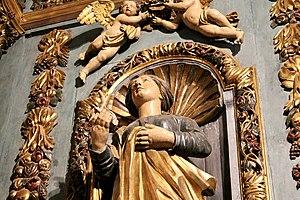
Statue en bois de sainte Thècle de Valloire, détails du retable du maître autel (août 2018).
Le diocèse de Maurienne, est un diocèse de l'Église catholique en France.